Dominic Grieve

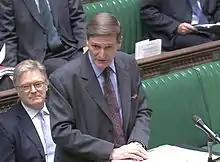
Grieve speaking in the House of Commons

He was elected to the House of Commons for the Buckinghamshire seat of Beaconsfield at the 1997 general election following the resignation of Tim Smith in the cash-for-questions affair. Grieve was elected with a majority of 13,987 votes and remained the MP there until his defeat in the 2019 general election.